Small Country

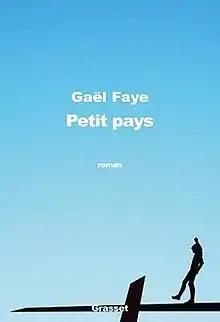
First edition

Small Country (French: "Petit pays") is a novel set in Burundi by the Franco-Rwandan rapper, songwriter and novelist, Gaël Faye. It was first published in France in August 2016 by Grasset, and has since been translated into 36 languages.